David Briley

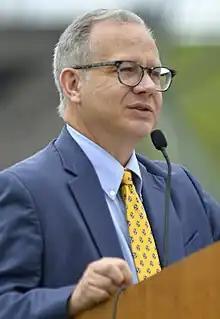
Briley in 2018

Clifton David Briley (born January 8, 1964) is an American politician. A Democrat, he was the eighth mayor of Metropolitan Nashville and Davidson County. He was elected in 2015 as vice-mayor and was sworn in as acting mayor after Megan Barry's resignation on March 6, 2018. Briley went on to win the May 24 special election for the balance of Barry's term with 55% of the vote over nearly a dozen challengers, avoiding a runoff and making him the official mayor of Nashville. John Cooper defeated Briley in the 2019 Nashville mayoral election. Briley was the first native of both Nashville and Tennessee since Bill Boner in 1991 to be mayor.